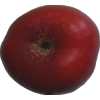
Label: nectarine_flat